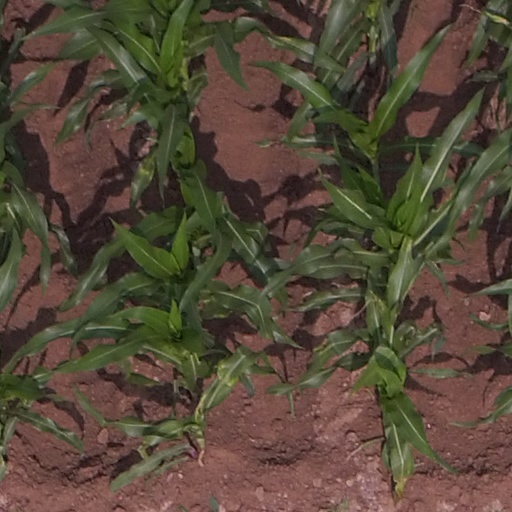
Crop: maize; corn